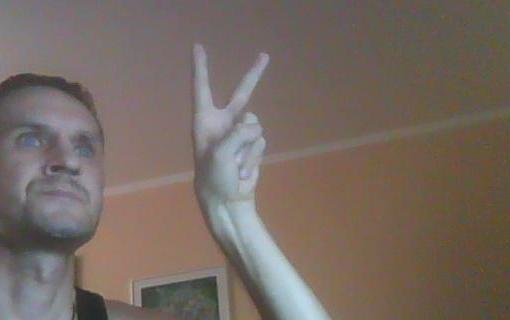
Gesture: peace